Marco Minniti

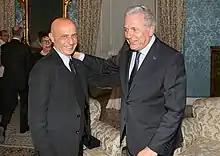
Minniti with EU Commissioner Dimitris Avramopoulos in 2017

In July 2017, he promoted the so-called "Minniti Code", which must be subscribed by the NGOs that are involved in rescuing asylum seekers in the Mediterranean. Among other things, the code forbids NGO vessels entering Libyan territorial waters. Minniti warned those NGOs who did not sign the pact that they have set themselves "outside of the organised system for rescue at sea".